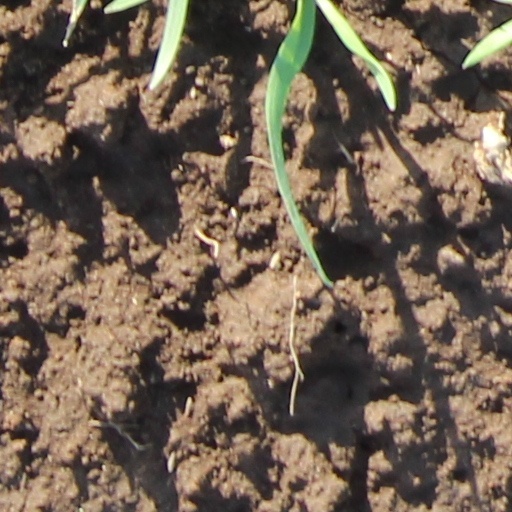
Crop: wheat